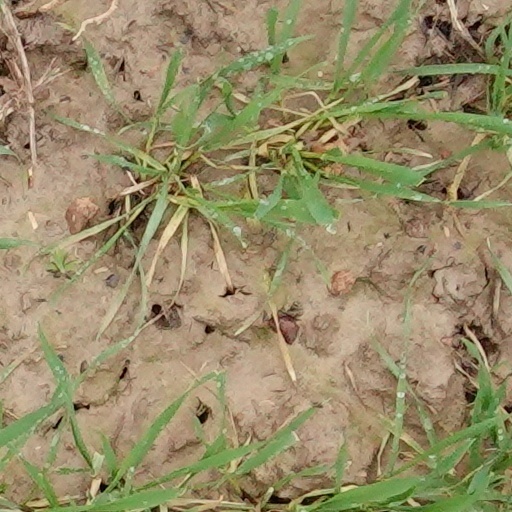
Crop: wheat